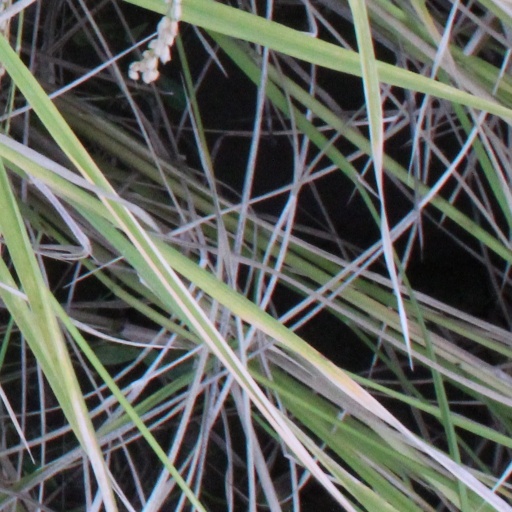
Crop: rice